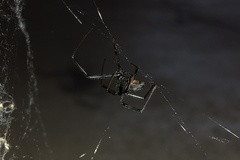
Species: Lactrodectus_hesperus